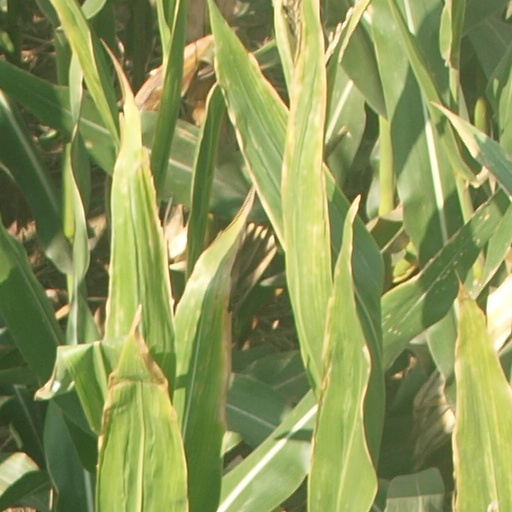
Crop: maize; corn